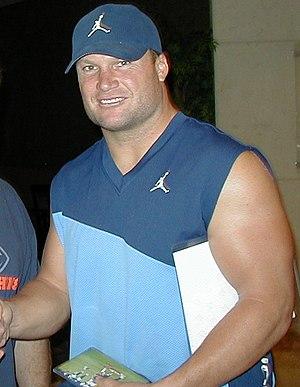
Zachary « Zach » Michael Thomas, né le 1ᵉʳ septembre 1973 à Pampa, est un joueur américain de football américain ayant évolué au poste de linebacker.